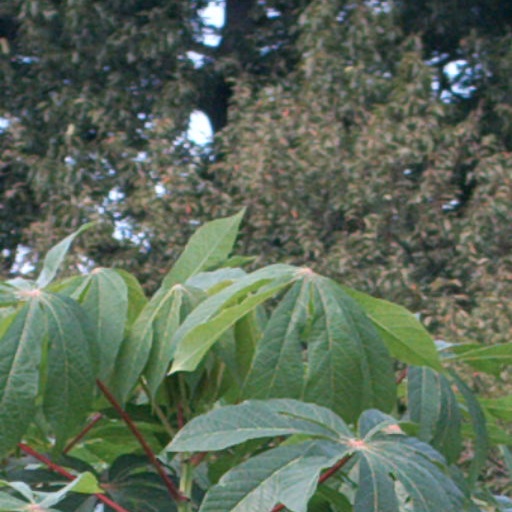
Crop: cassava